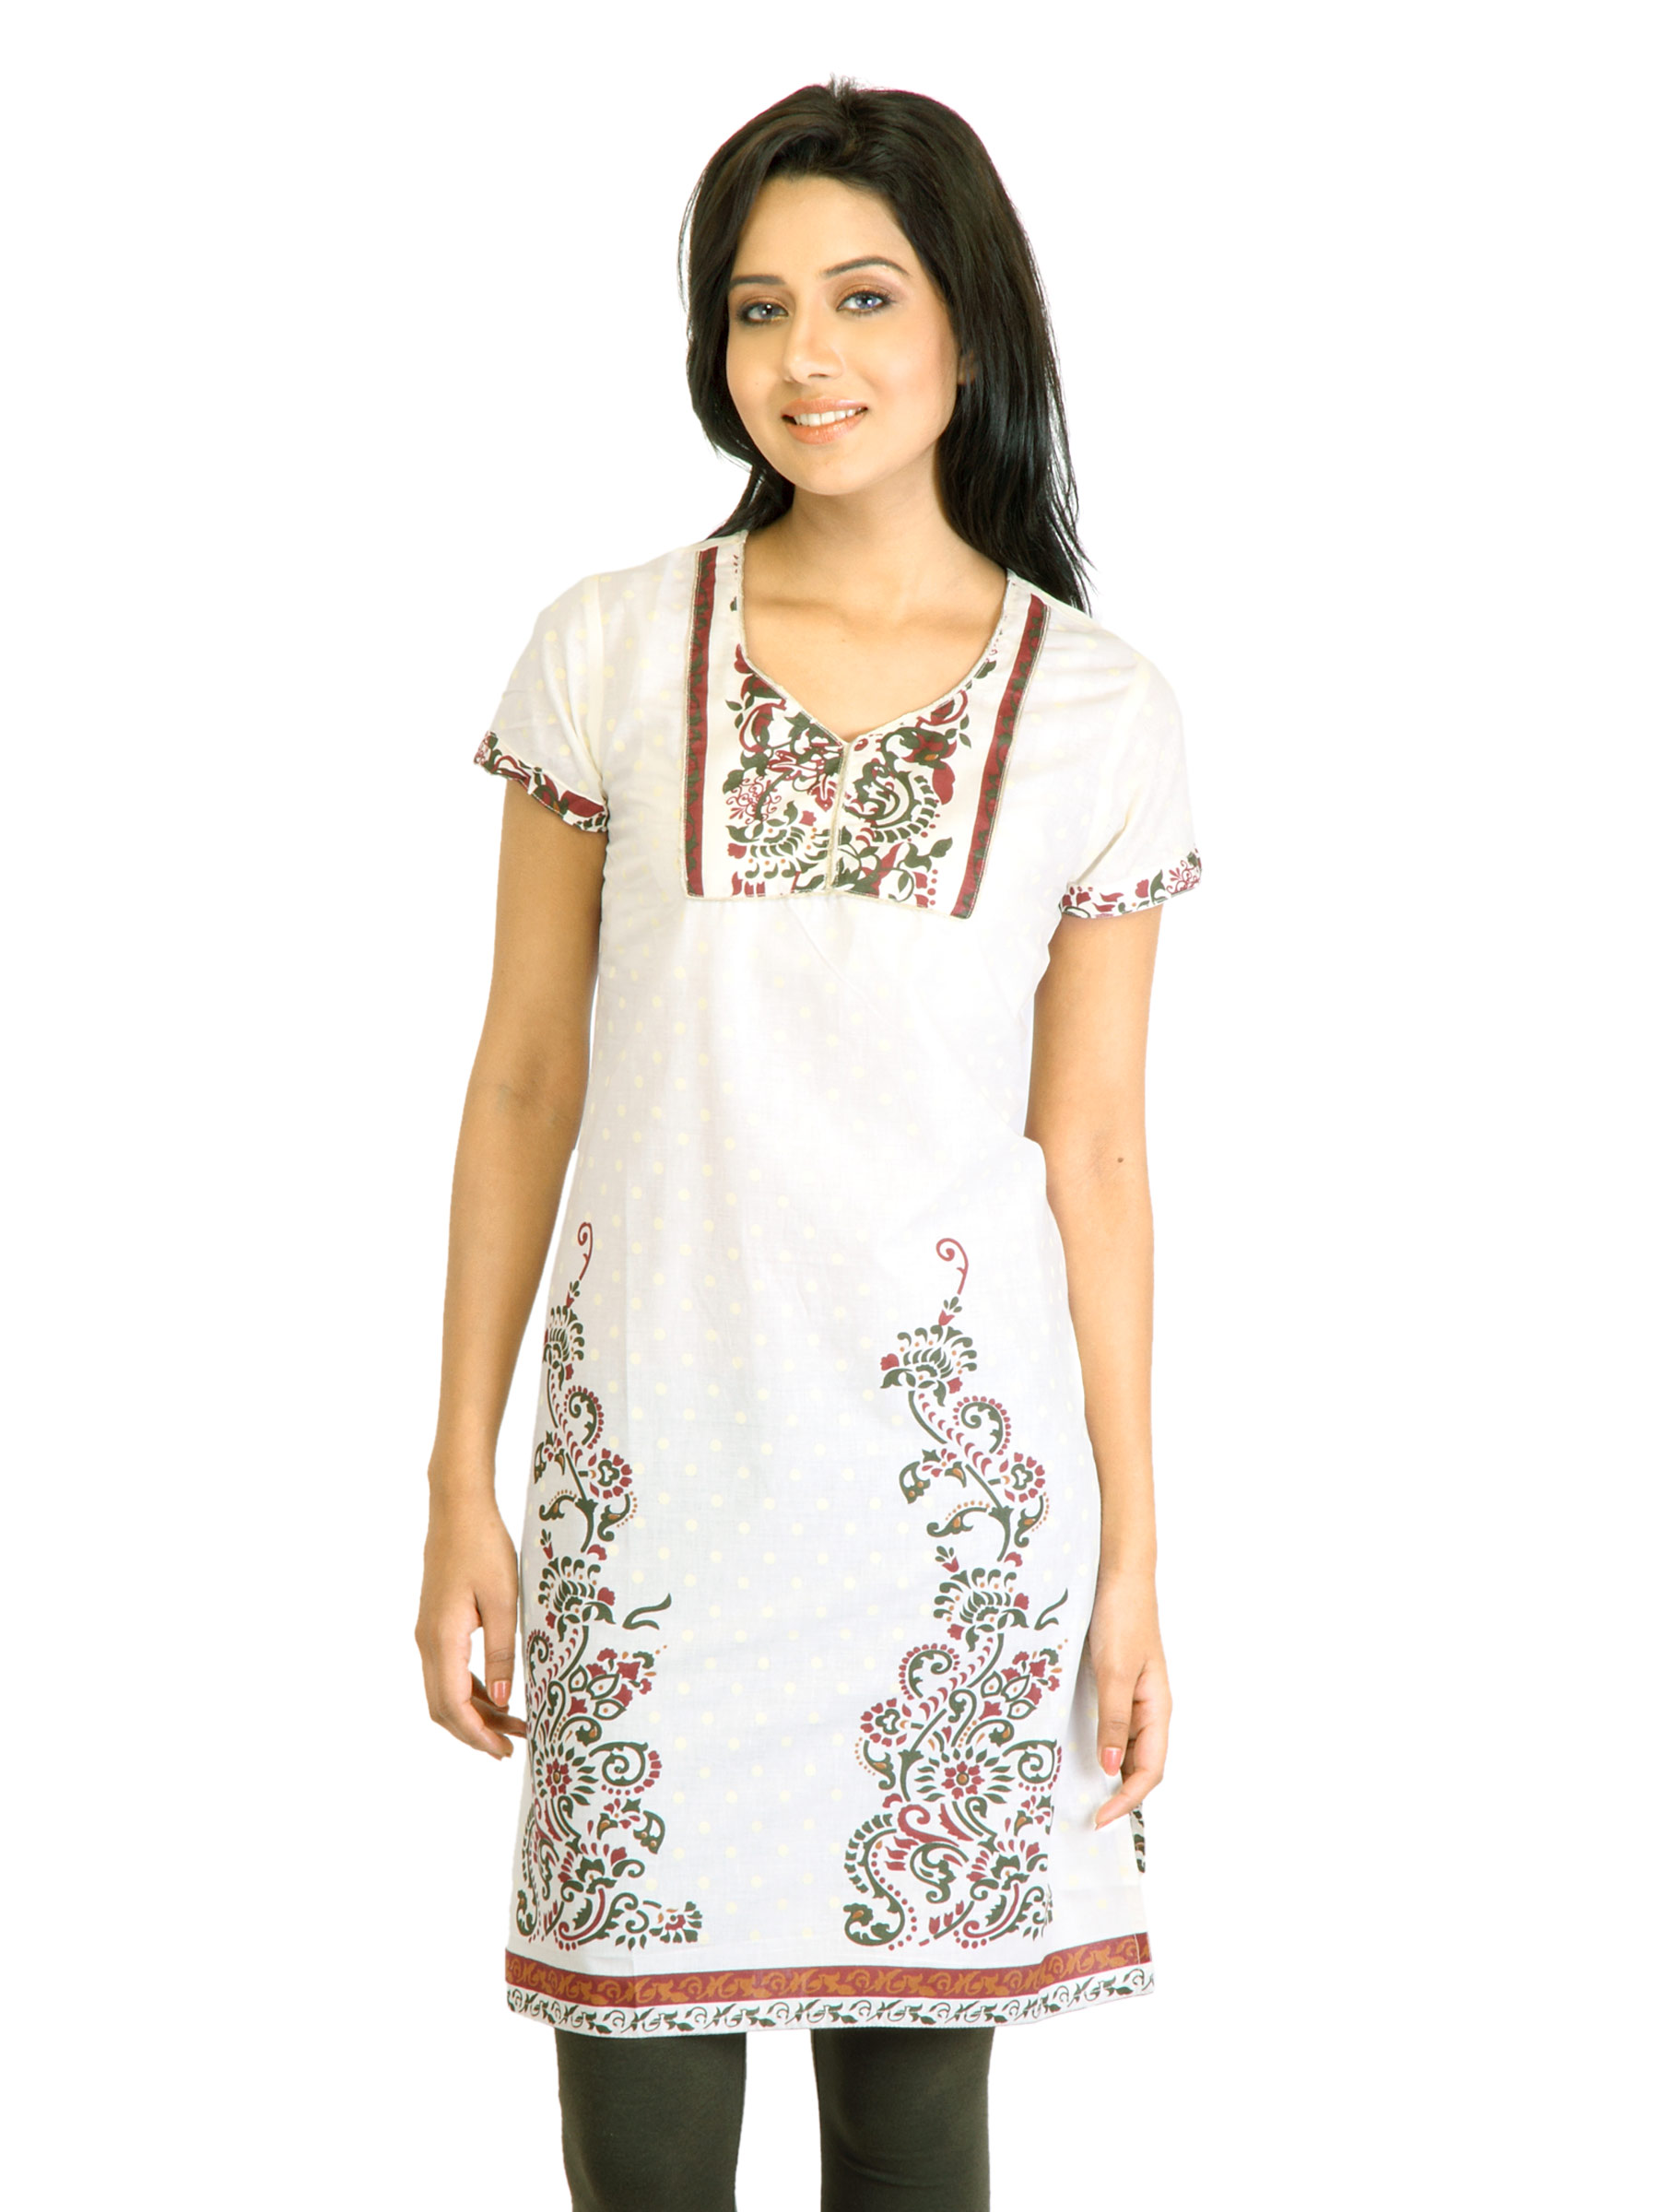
Visudh Cream Printed Ethnic Kurta
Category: Apparel / Topwear / Kurtas
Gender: Women
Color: Cream
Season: Fall 2011
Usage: Ethnic